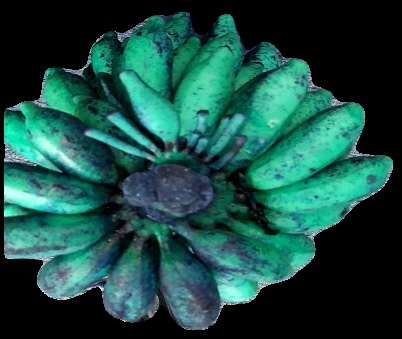
Variety: rasbale
Grade: grade3